Tim Hortons

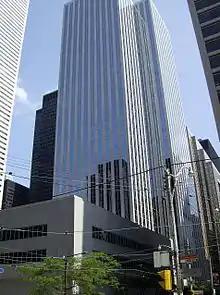
Exchange Tower houses the headquarters for Tim Hortons, and its parent company, RBI, since 2018.

In 1992, the owner of all Tim Hortons and Wendy's restaurants in Prince Edward Island, Daniel P. Murphy, decided to open new franchise outlets for both brands in the same building in the town of Montague. Murphy invited Joyce and Wendy's chairman Dave Thomas to the grand opening of the "combo store," where the two executives met for the first time. Murphy's success with combining coffee and donuts with Wendy's fast food led to the August 8, 1995 acquisition of and merger with TDL Group by Wendy's International, Inc., an American company; this lasted until 2009.